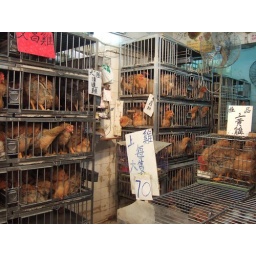
Live chicken sold in market